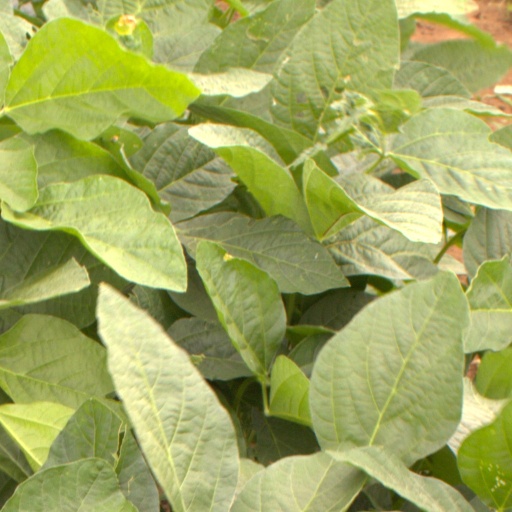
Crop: soybean